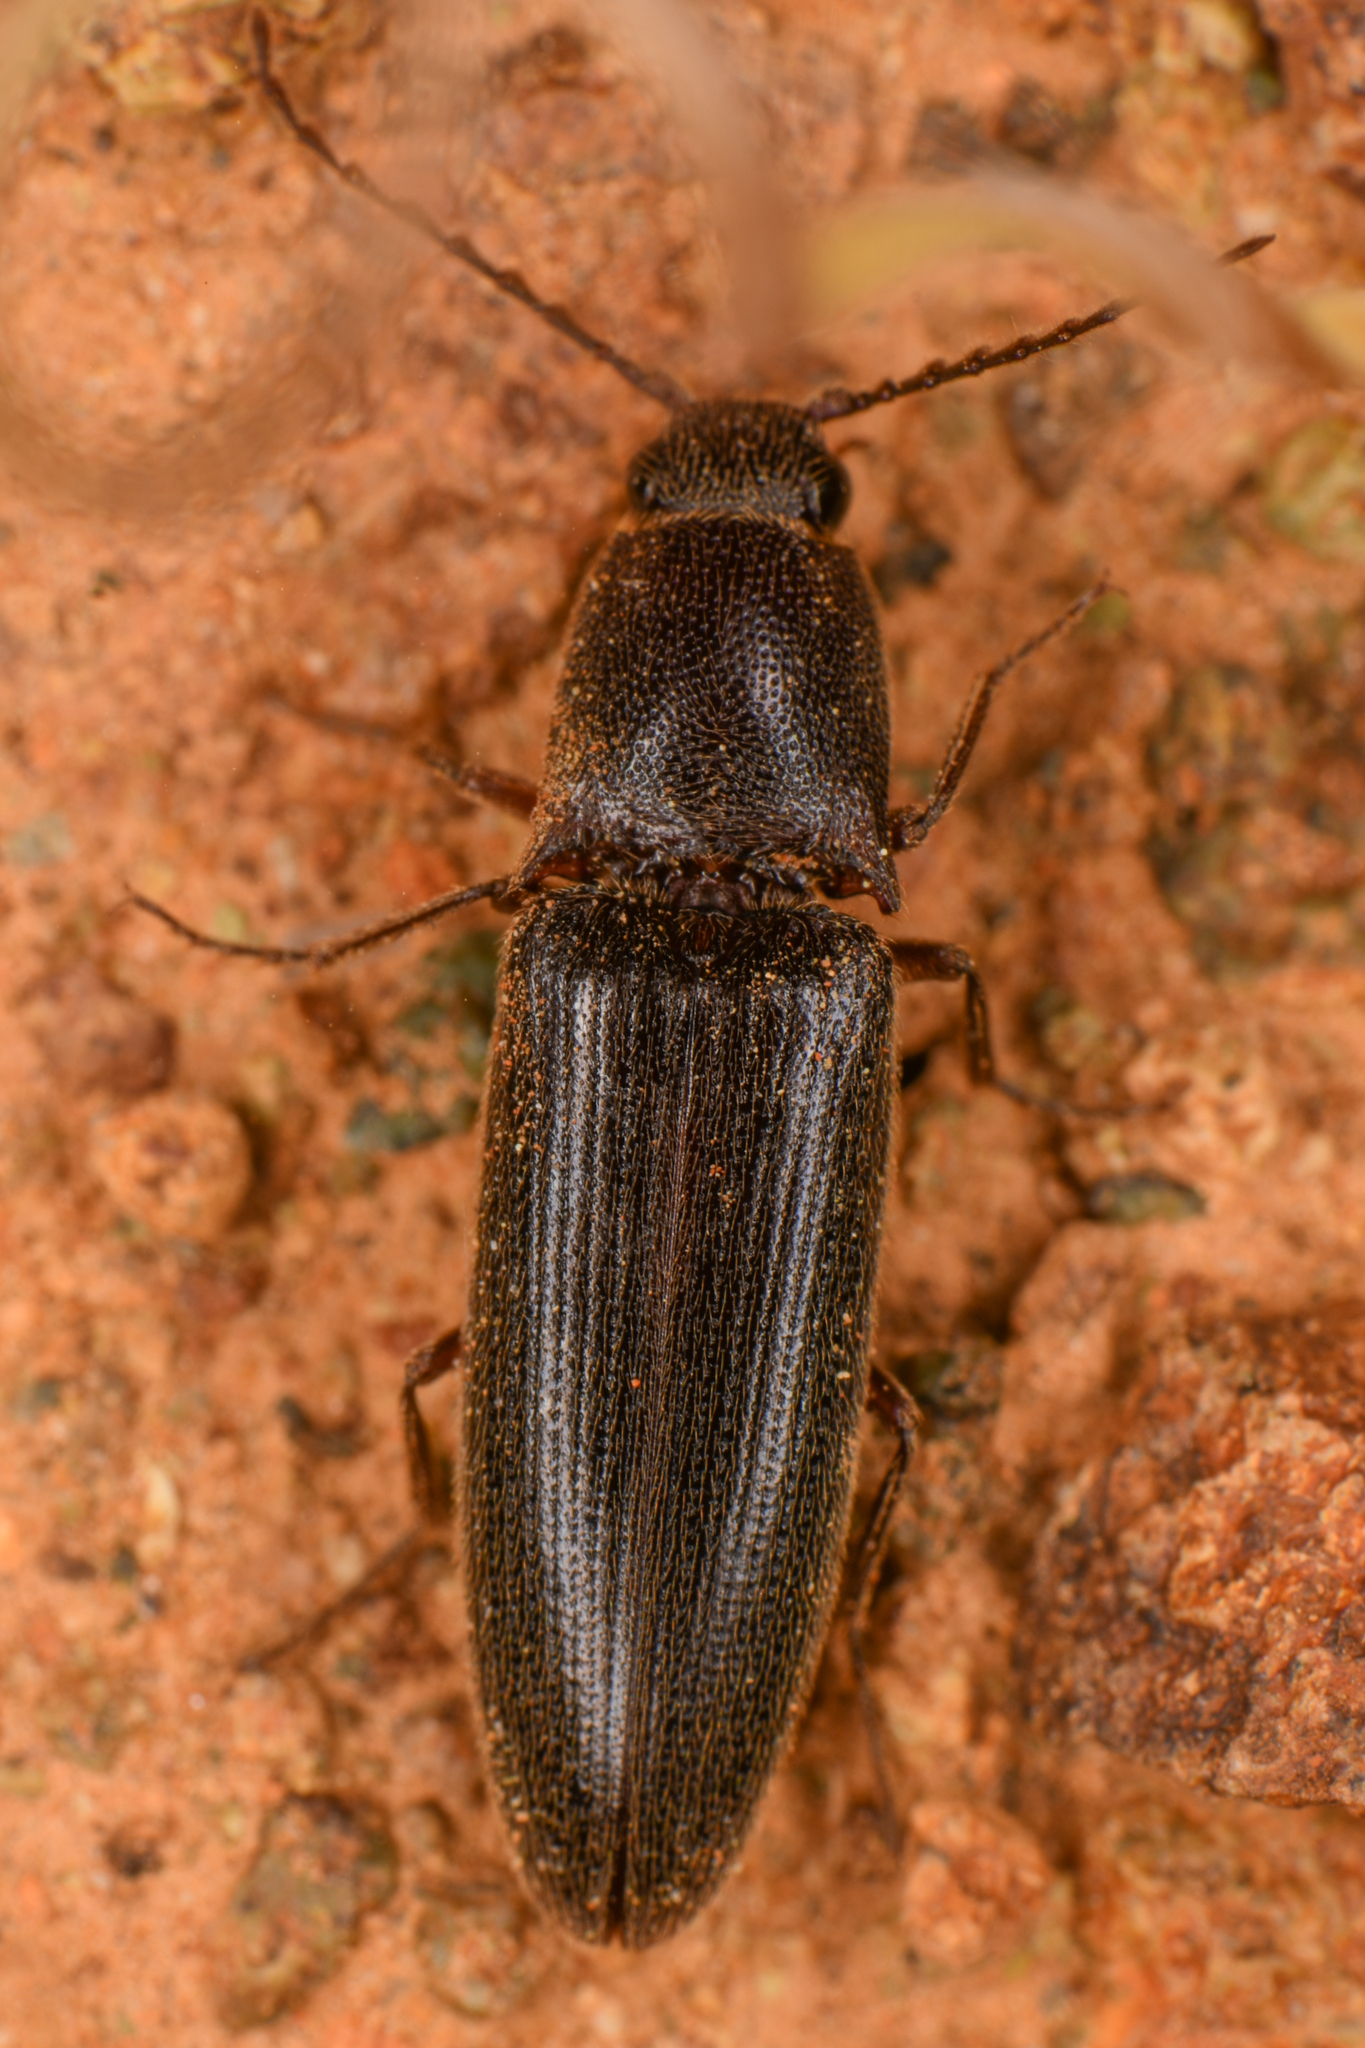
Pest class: clickbeetles_wireworms